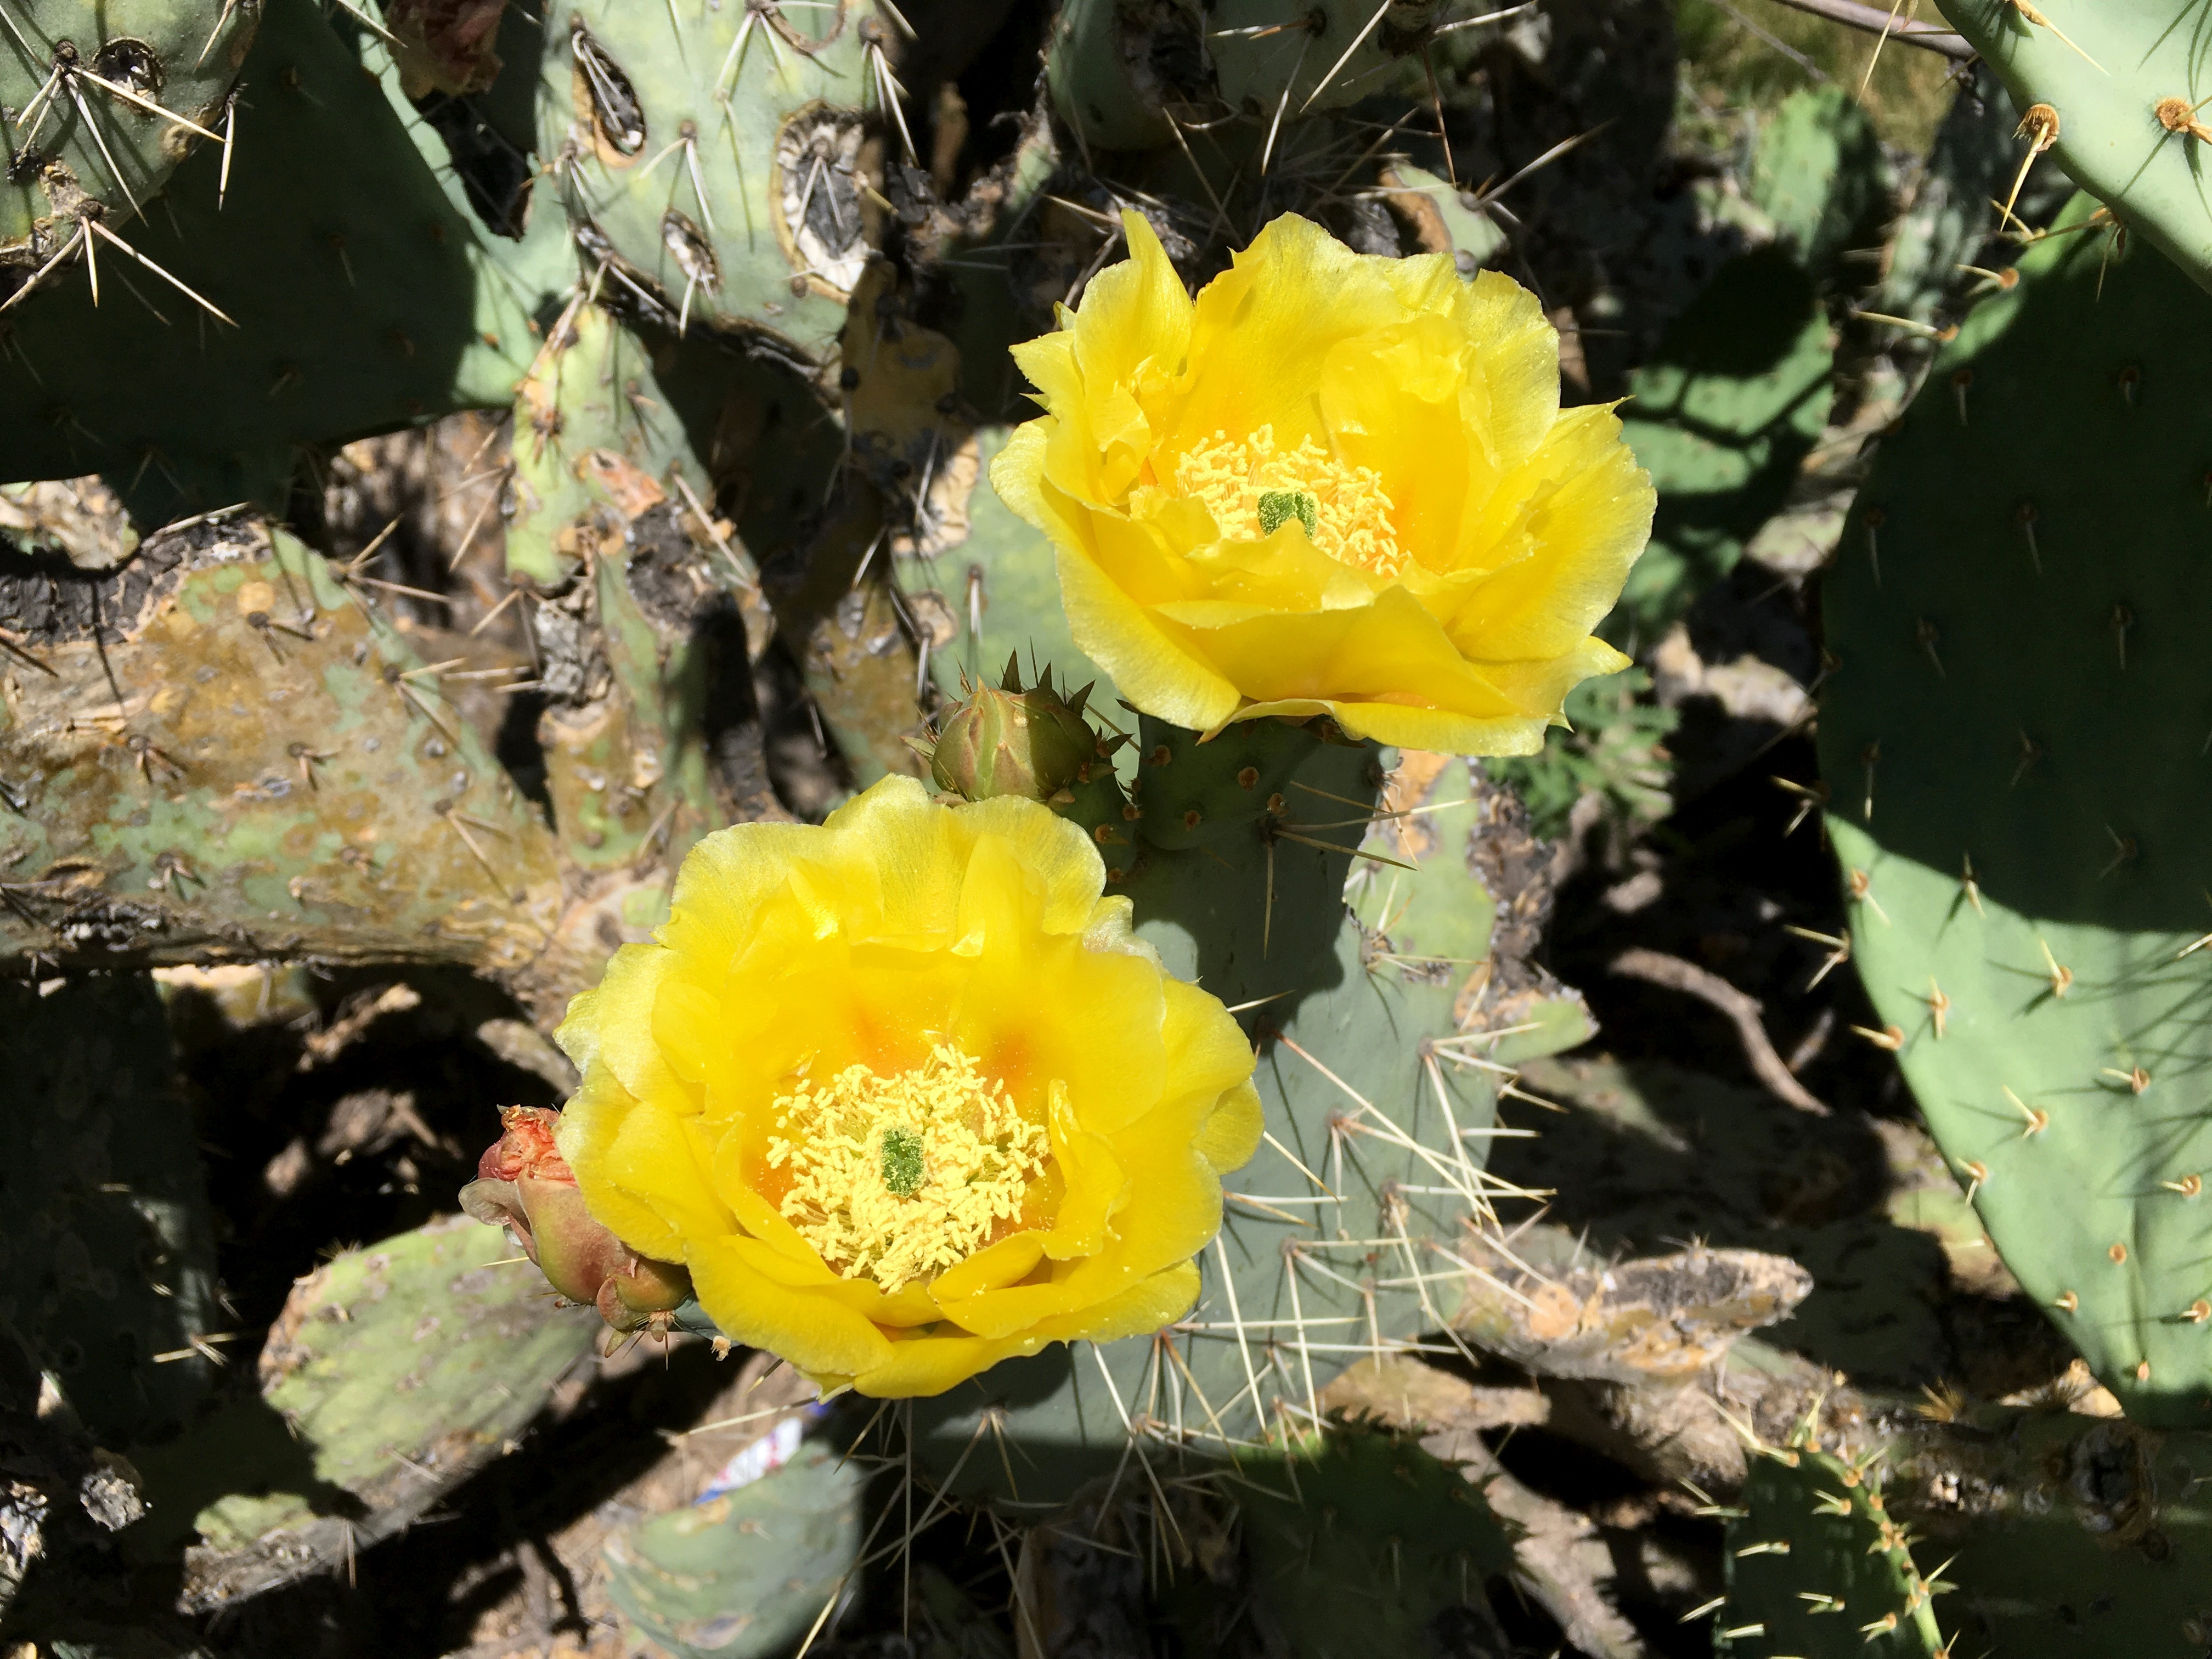
cactus, plant, flower, produce, botany, yellow, flora, wildflower, flowering plant, prickly pear, land plant, hedgehog cactus, barbary fig, eastern prickly pear